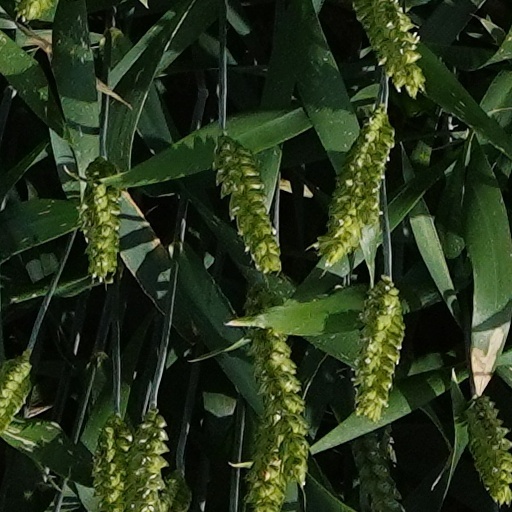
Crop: wheat